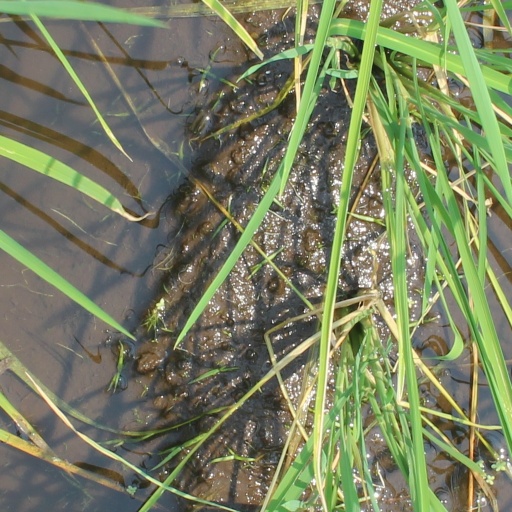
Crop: rice